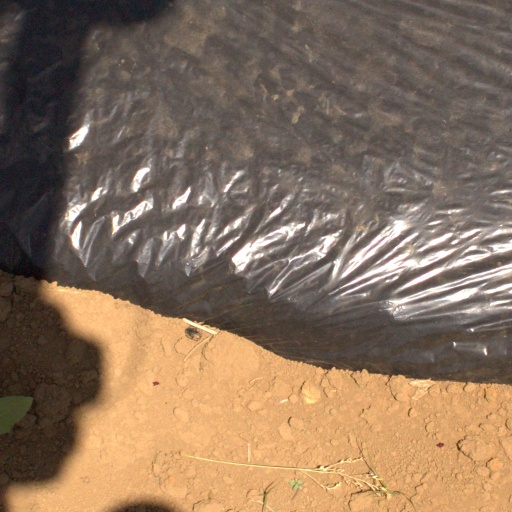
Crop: Jerusalem artichoke